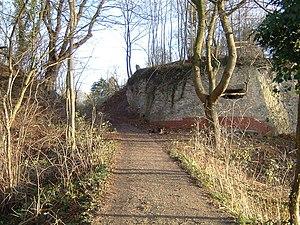
La principauté de Calenberg fut un État du Saint-Empire romain germanique issue d'une scission du duché de Brunswick-Lunebourg en 1432. Ce duché sous le règne de la dynastie des Welf a existé jusqu'à la dissolution de l'empire en 1806, son histoire complexe est jalonnée par de nombreuses divisions puis refusions.